Ear-EEG

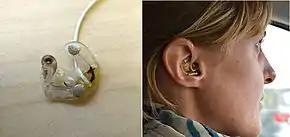
Examples of in-ear EEG mounts. On the left is seen a single earplug (right ear), on the right is seen a right earplug in ear

Ear-EEG is a method for measuring dynamics of brain activity through the minute voltage changes observable on the skin, typically by placing electrodes on the scalp. In ear-EEG, the electrodes are exclusively placed in or around the outer ear, resulting in both a much greater invisibility and wearer mobility compared to full scalp electroencephalography (EEG), but also significantly reduced signal amplitude, as well as reduction in the number of brain regions in which activity can be measured. It may broadly be partitioned into two groups: those using electrode positions exclusively within the concha and ear canal, and those also placing electrodes close to the ear, usually hidden behind the ear lobe. Generally speaking, the first type will be the most invisible, but also offer the most challenging (noisy) signal.